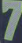
Number: 7